Paard

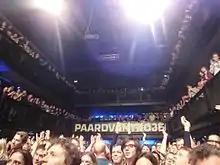
Interior of the Paard van Troje (2011)

PAARD , formerly known as Paard van Troje (Dutch for Trojan Horse), is a venue in The Hague, Netherlands founded in 1972 18 June with the support of the alderman of culture from The Hague. Currently located at the Prinsegracht. It accommodates 1,100 visitors in the main hall and 350 visitors in the small hall. Additionally, there is a café named Paardcafe with space for approximately 200 people. Since 2024, Paard has also managed GR8, a multi-purpose building with meeting rooms, a theater hall, and a record store on Prinsegracht 8.